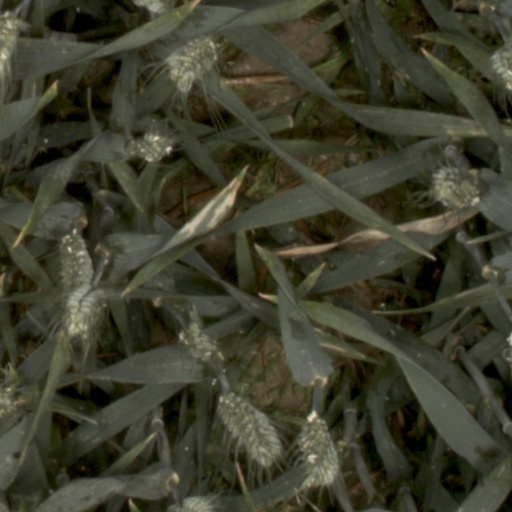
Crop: wheat